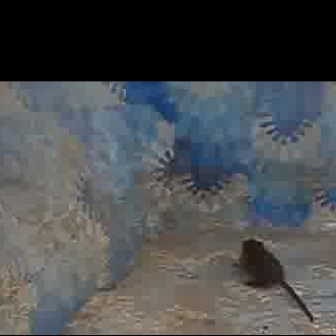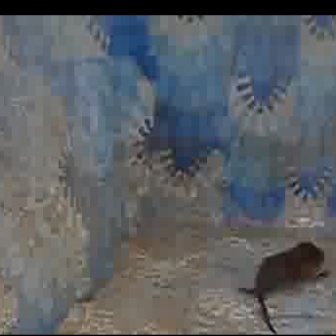
  Please identify the target specified by the bounding box [230,236,313,320] in the first image and locate it in the second image. Return the coordinates in [x_min,y_min,x_max,y_max] format.
Answer: [234,238,329,333]